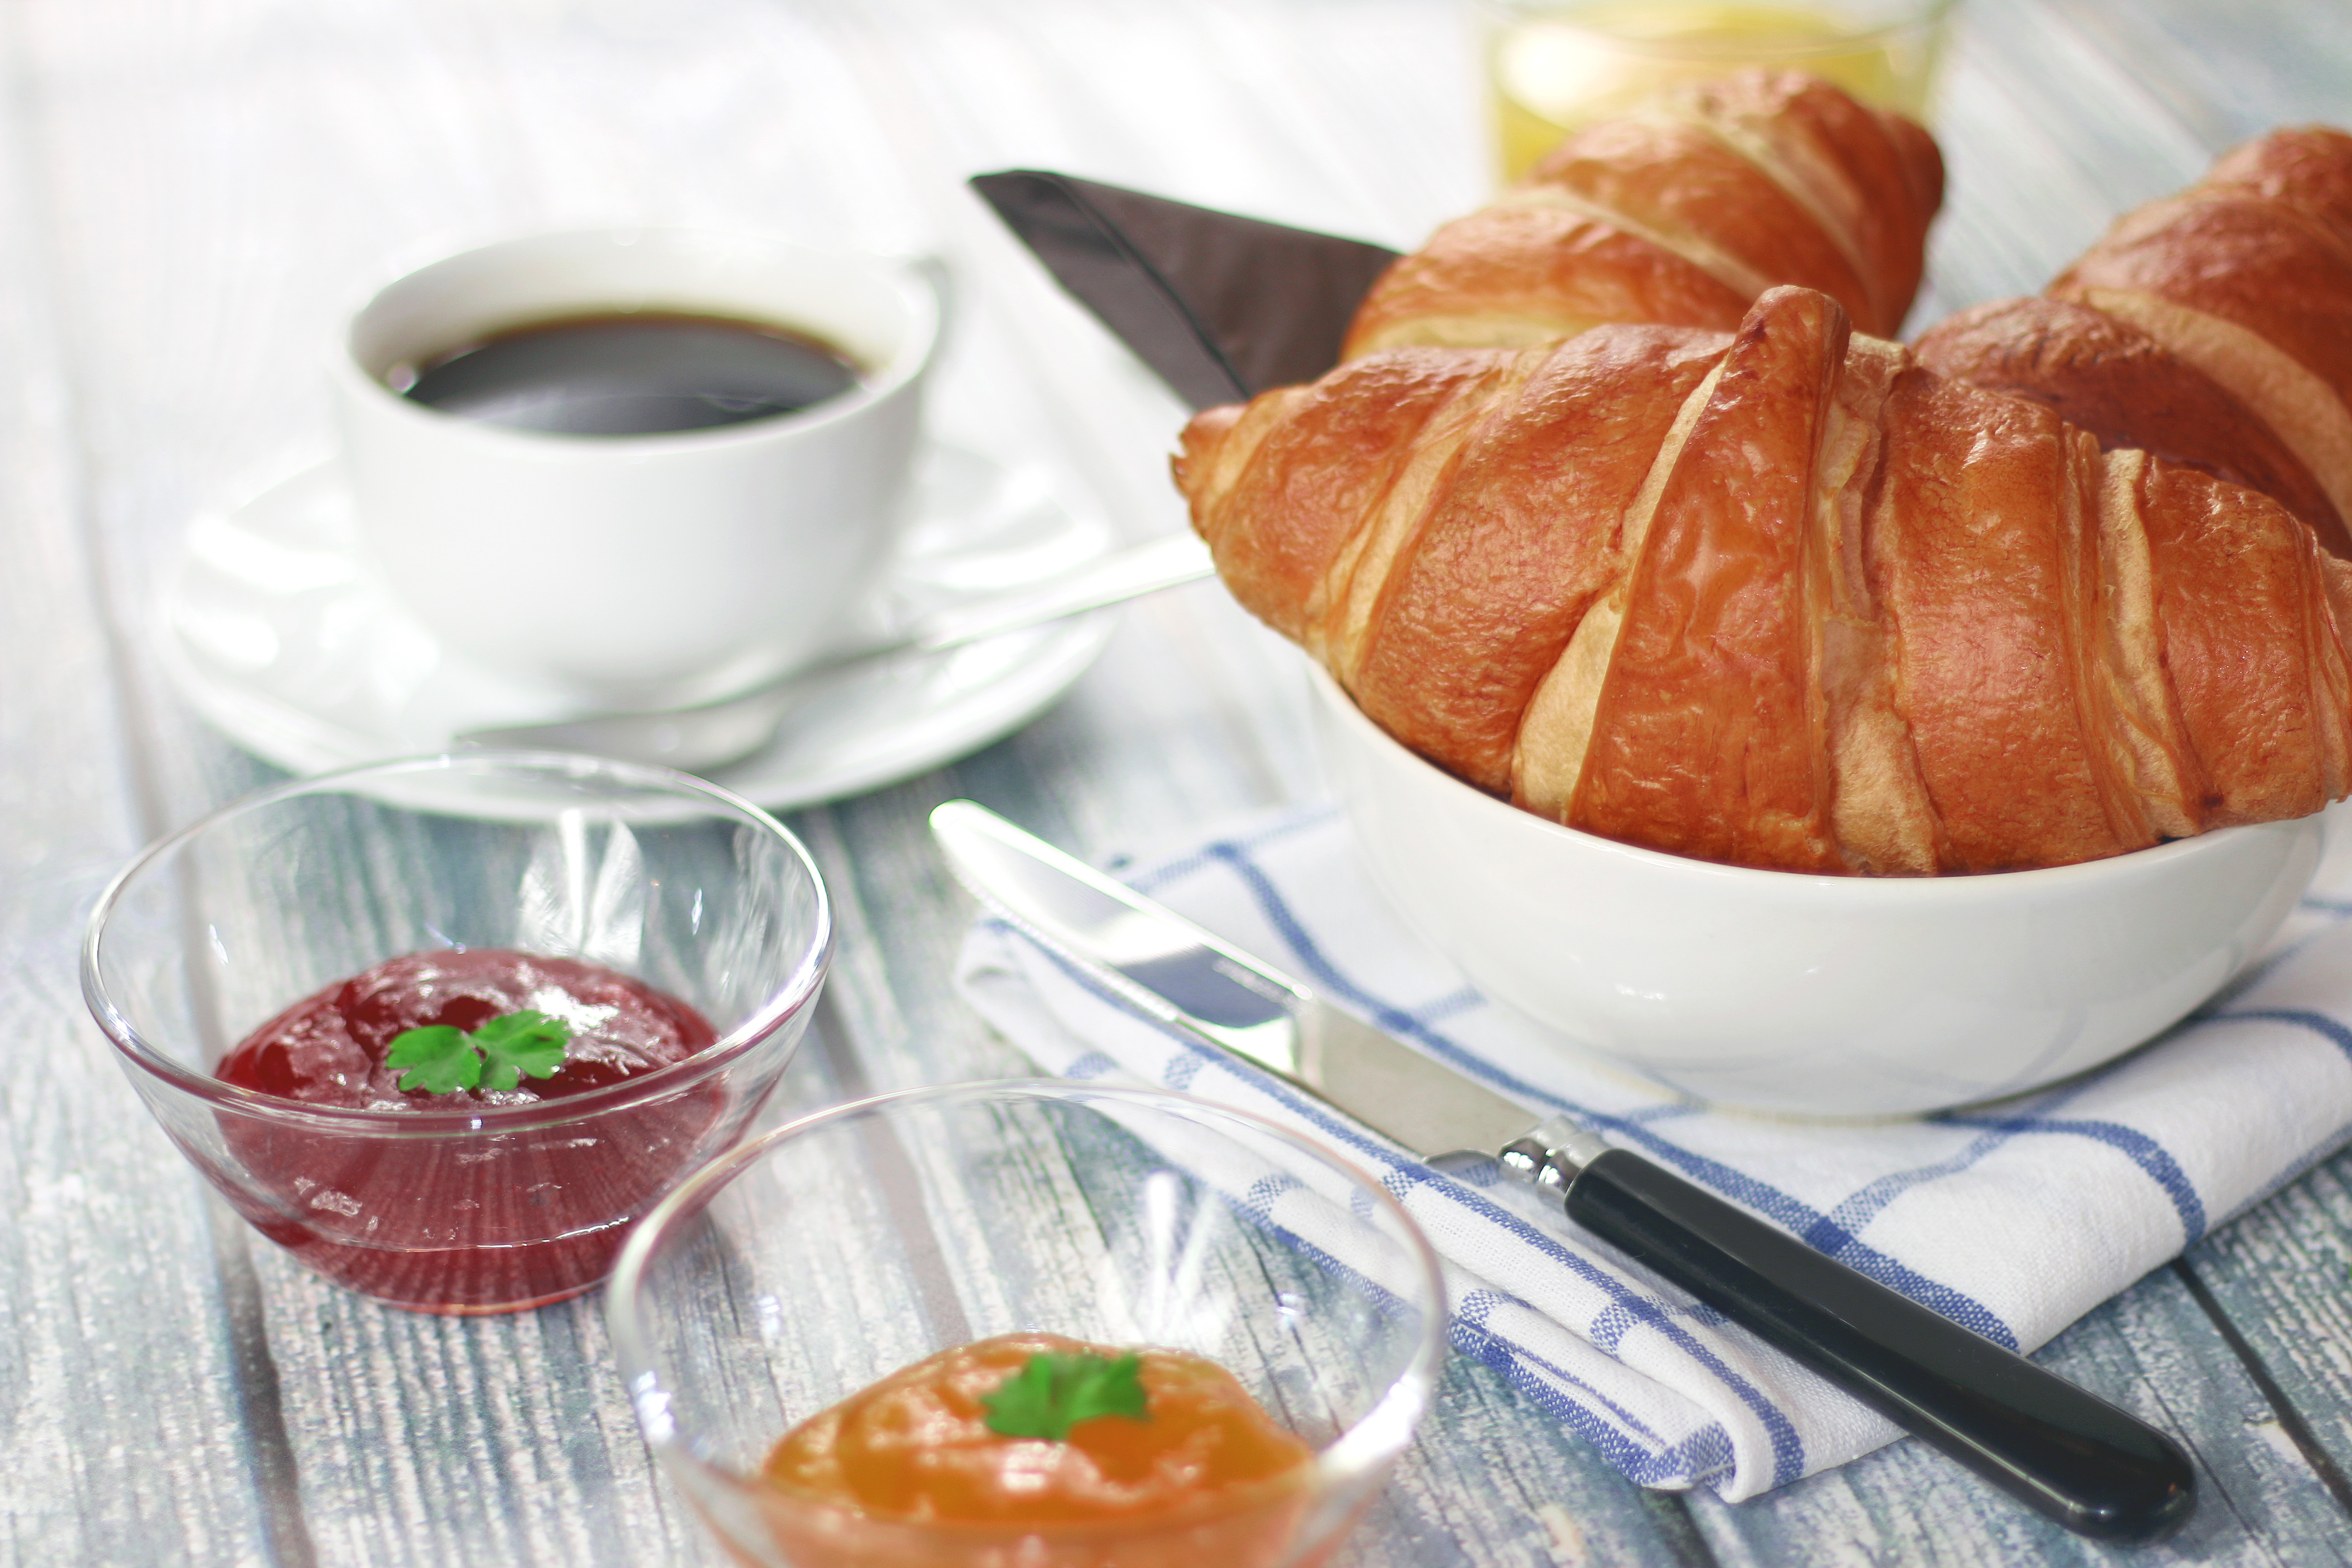
coffee, plant, fruit, morning, dish, meal, food, produce, breakfast, croissant, dessert, jam, brunch, marmalade